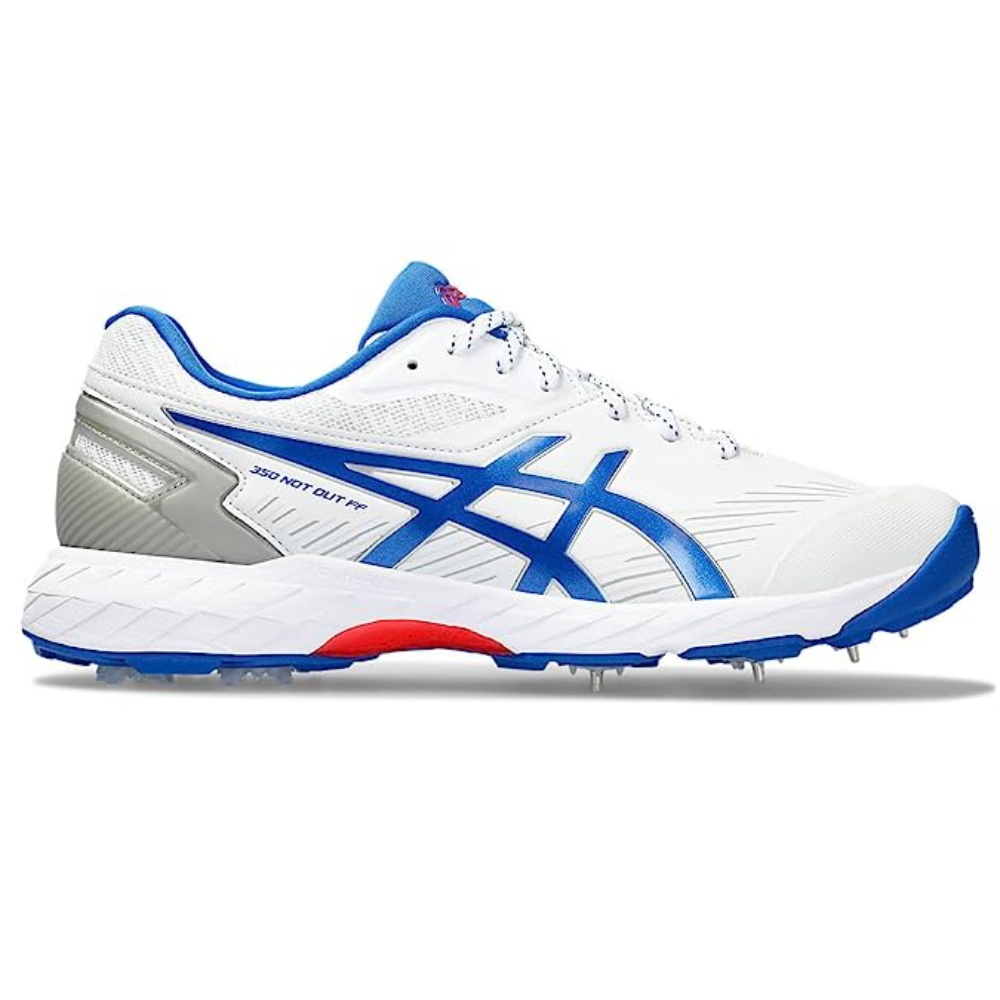
ASICS Men's 350 Not Out FF Cricket Shoe (White/Tuna Blue)
Description ASICS cricket shoes are best cricket shoes in spikes and other segment. The GEL-350 NOT OUT is a premium all-rounder cricket shoe designed for the competitive player looking for a shoe that gives a light and fast feeling, allowing the athlete to be as agile as they can be. A lightweight upper, improved FlyteFoam midsole and external heel counter have produced a new level of performance. Details Player Type - All Rounder Lightweight synthetic upper Solid rubber outsole FLYTEFOAM™ midsole Solid stitched toe bumper External heel counter Internal rearfoot GEL™ Two piece forefoot plate Medial wrapping Reinforced toe P-GUARD upper protector Style Code: 1111A092.105
Brand: Asics
Category: Sporting Goods > Athletics > Cricket > Cricket Shoes